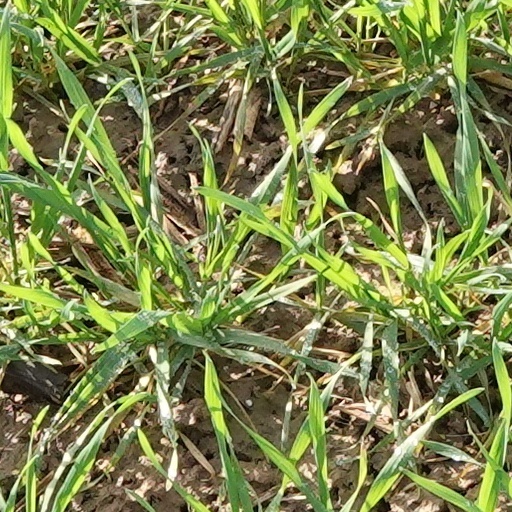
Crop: wheat